Vasudhara

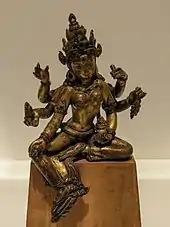
A gilt bronze Vasudhara from Nepal, 12th century CE

Several other legends describing Vasudhara’s generosity are found in the writings of Taranatha (1575–1634), a prominent Tibetan monk and scholar. According to his history, the bodhisattva Vasudhara granted the monk Buddhajnana three hundred pearl necklaces every day. Buddhajnana was also blessed with a steady stream of buyers to purchase these necklaces. With this success, the monk was able to invest his fortune into the monastery by supporting his fellow monks and students, purchasing votive statues and ritual objects, and making generous donations to the monastery. Because he did not use the money amassed for his own personal gain, Vasudhara continued to bestow these gifts on Buddhajnana for the rest of his life.